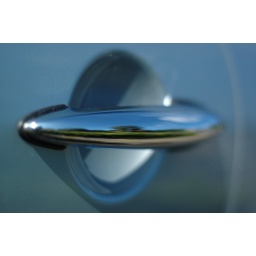
There is a bit of tree and sky in this !